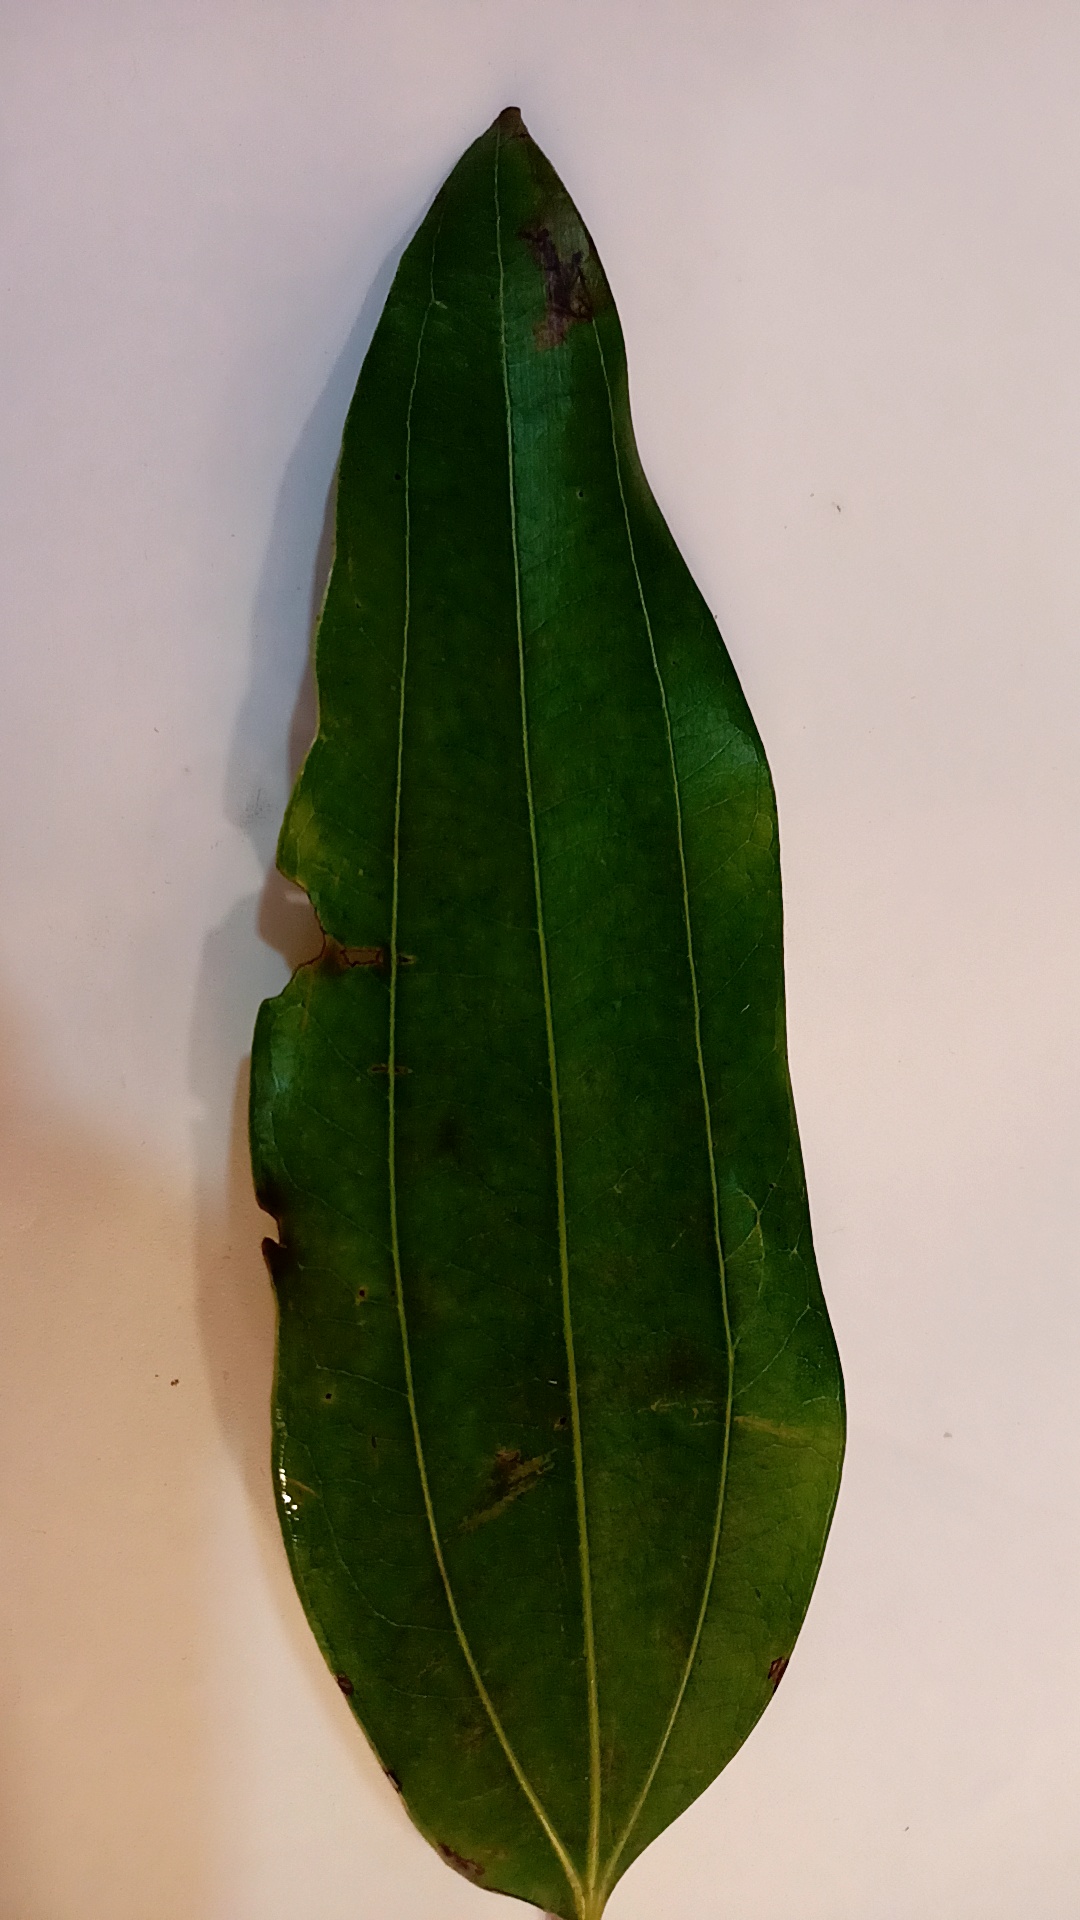
Label: Disease